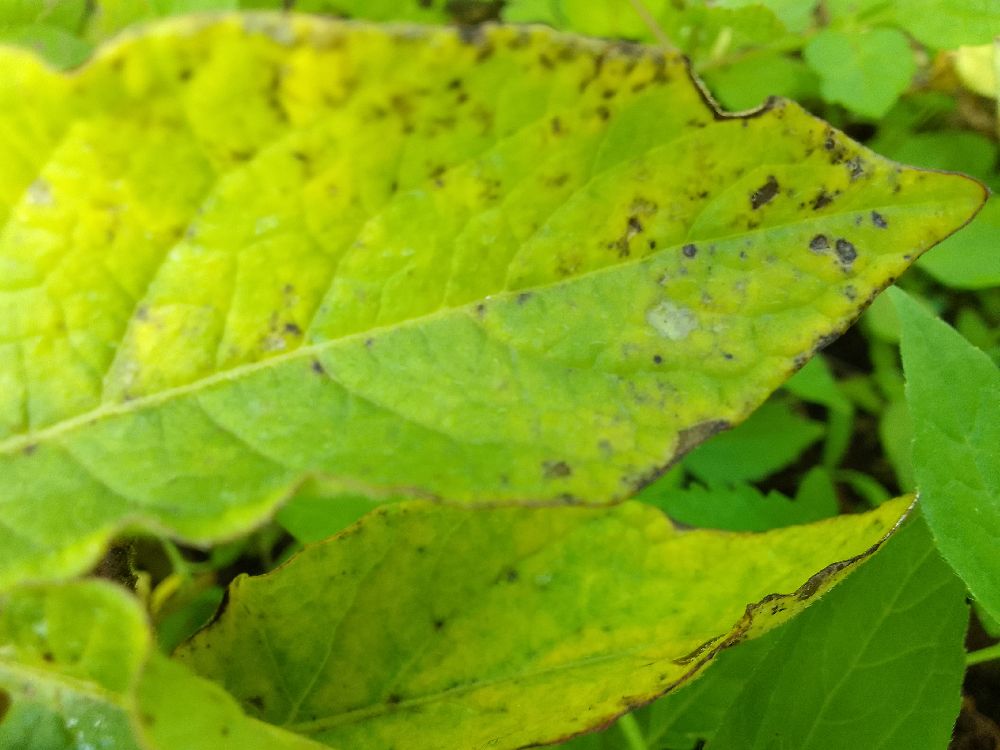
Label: Early blight